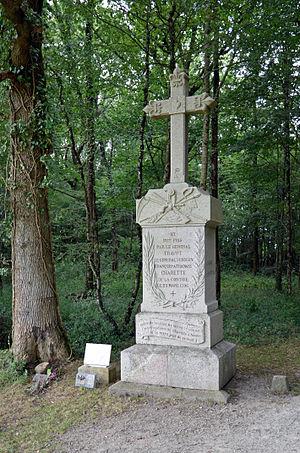
Croix de Charette dans le bois de la Chabotterie - Saint-Sulpice-le-Verdon, Vendée
François Athanase Charette de La Contrie, né le 2 mai 1763 à Couffé, près d'Ancenis, et mort fusillé le 29 mars 1796 sur la place Viarme à Nantes, est un militaire français qui a joué un rôle essentiel dans la guerre de Vendée à la tête de l'Armée catholique et royale du Bas-Poitou et du Pays de Retz.